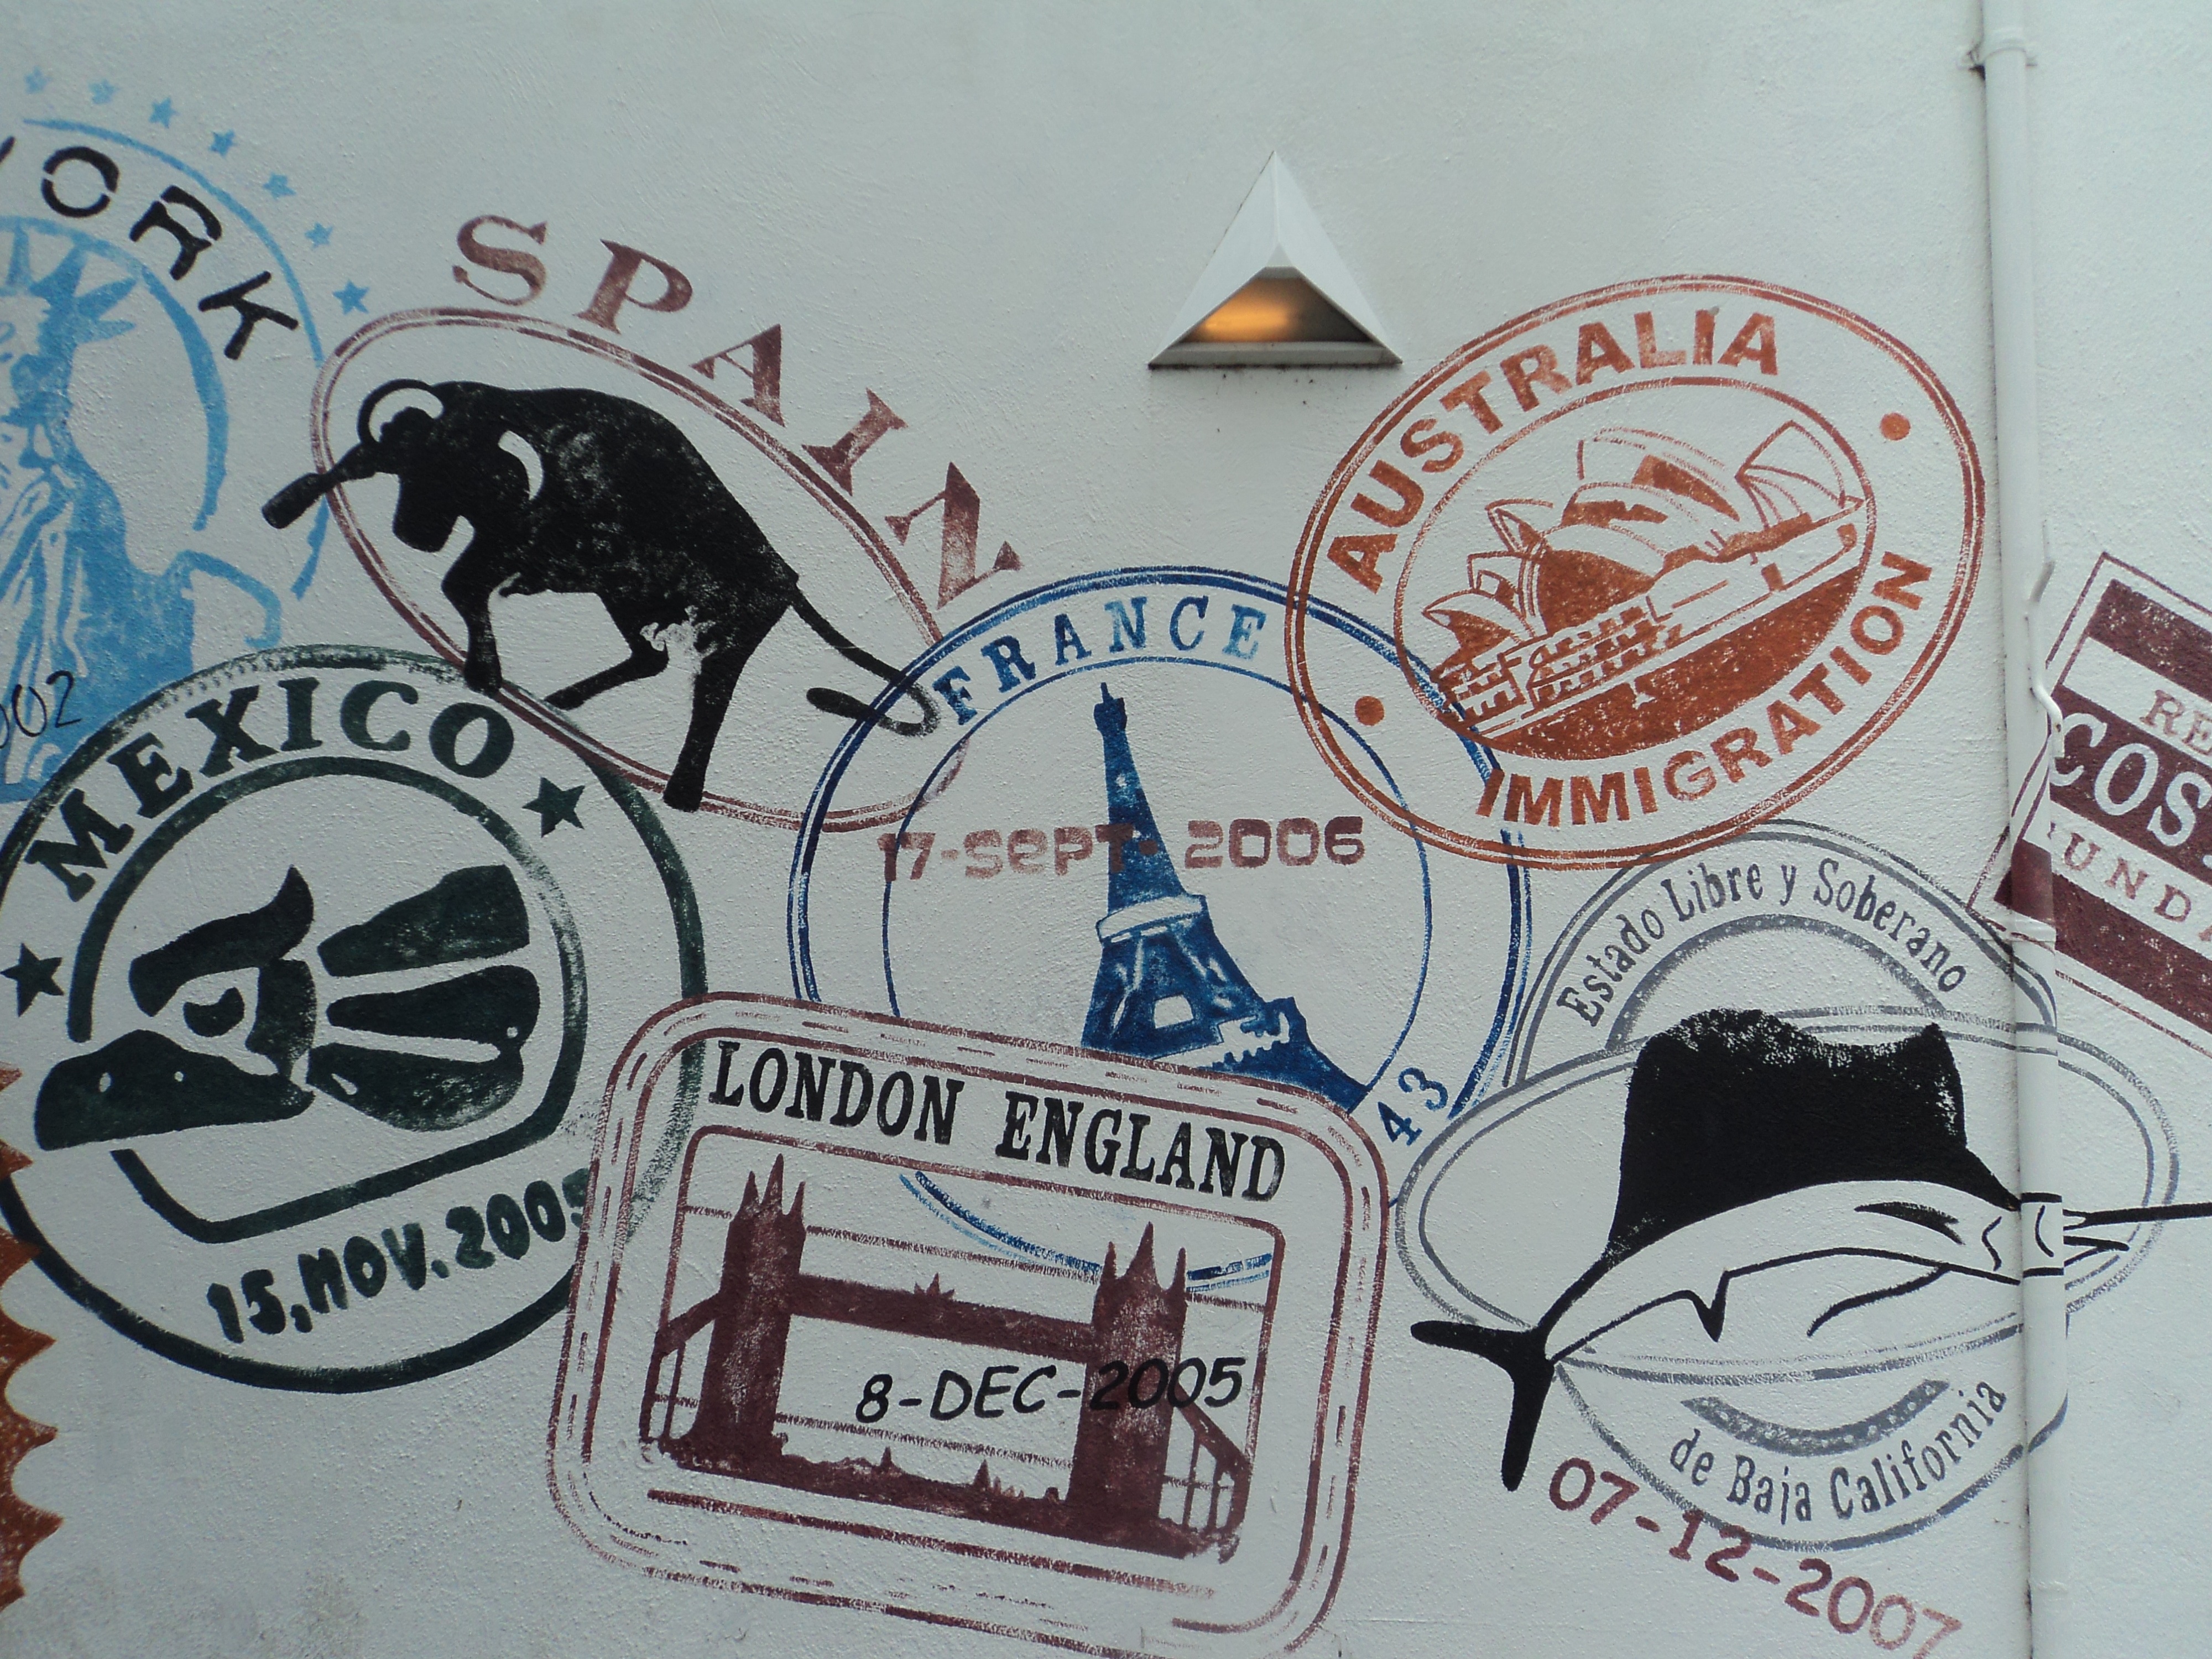
label, font, art, sketch, drawing, illustration, design, calligraphy, textures, shape, stamps, passport